Scrawl (film)

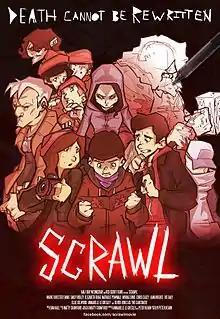
Official film poster

Scrawl is a 2015 independent British supernatural horror-thriller film written and directed by Peter Hearn, and produced by Annabelle Le Gresley and Hearn. It stars Liam Hughes, Joe Daly, Daisy Ridley, Mark Forester Evans, Le Gresley, Nathalie Pownall, Catherine Ruddick, Ellie Selwood and Derek Jones. It tells the story of two best friends, Simon and Joe, who must rewrite the happenings from the comic book, Scrawl, after realising that the events occurred from the comic are beginning to happen. It is also Ridley's film debut, being shot just before "". It was released digitally on 11 June 2019 to negative reviews.